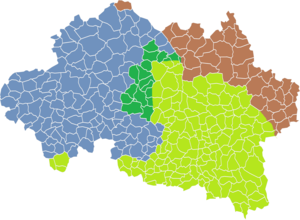
Vert clair
Les Bourbonnais sont les habitants du Bourbonnais, un ancien duché français disparu en 1790. L'étendue de son territoire correspond principalement au département de l'Allier, division administrative dans laquelle le gentilé Bourbonnais continue d'être employé pour désigner ses habitants. Ceux-ci sont au nombre de 337 988 en 2017 et constituent par ailleurs une part du peuple français.